Viy (story)

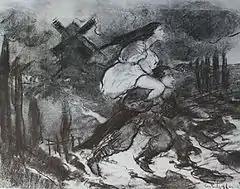
The witch rides Khoma.

At night, the woman calls on Khoma and begins grabbing at him. This is no amorous embrace; the flashy-eyed woman leaps on his back and rides him like a horse. When she broom-whips him, his legs begin to motion beyond his control. He sees the black forest part before them and realizes she is a witch ("ved'ma"). He is strangely envisioning himself galloping over the surface of a glass-mirror-like sea. He sees his own reflection in it, and the grass grows deep underneath; he bears witness to a sensually naked water nymph ("rusalka").